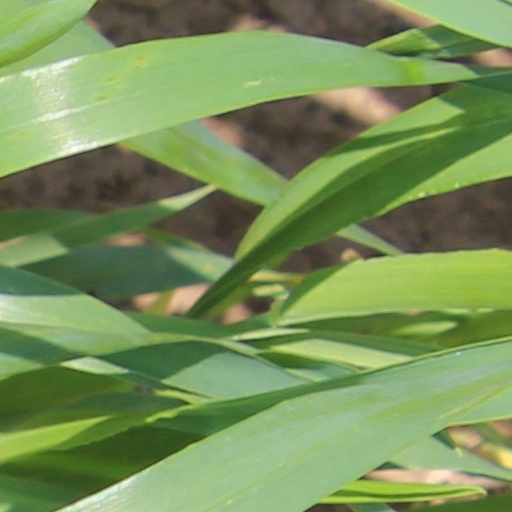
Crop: wheat